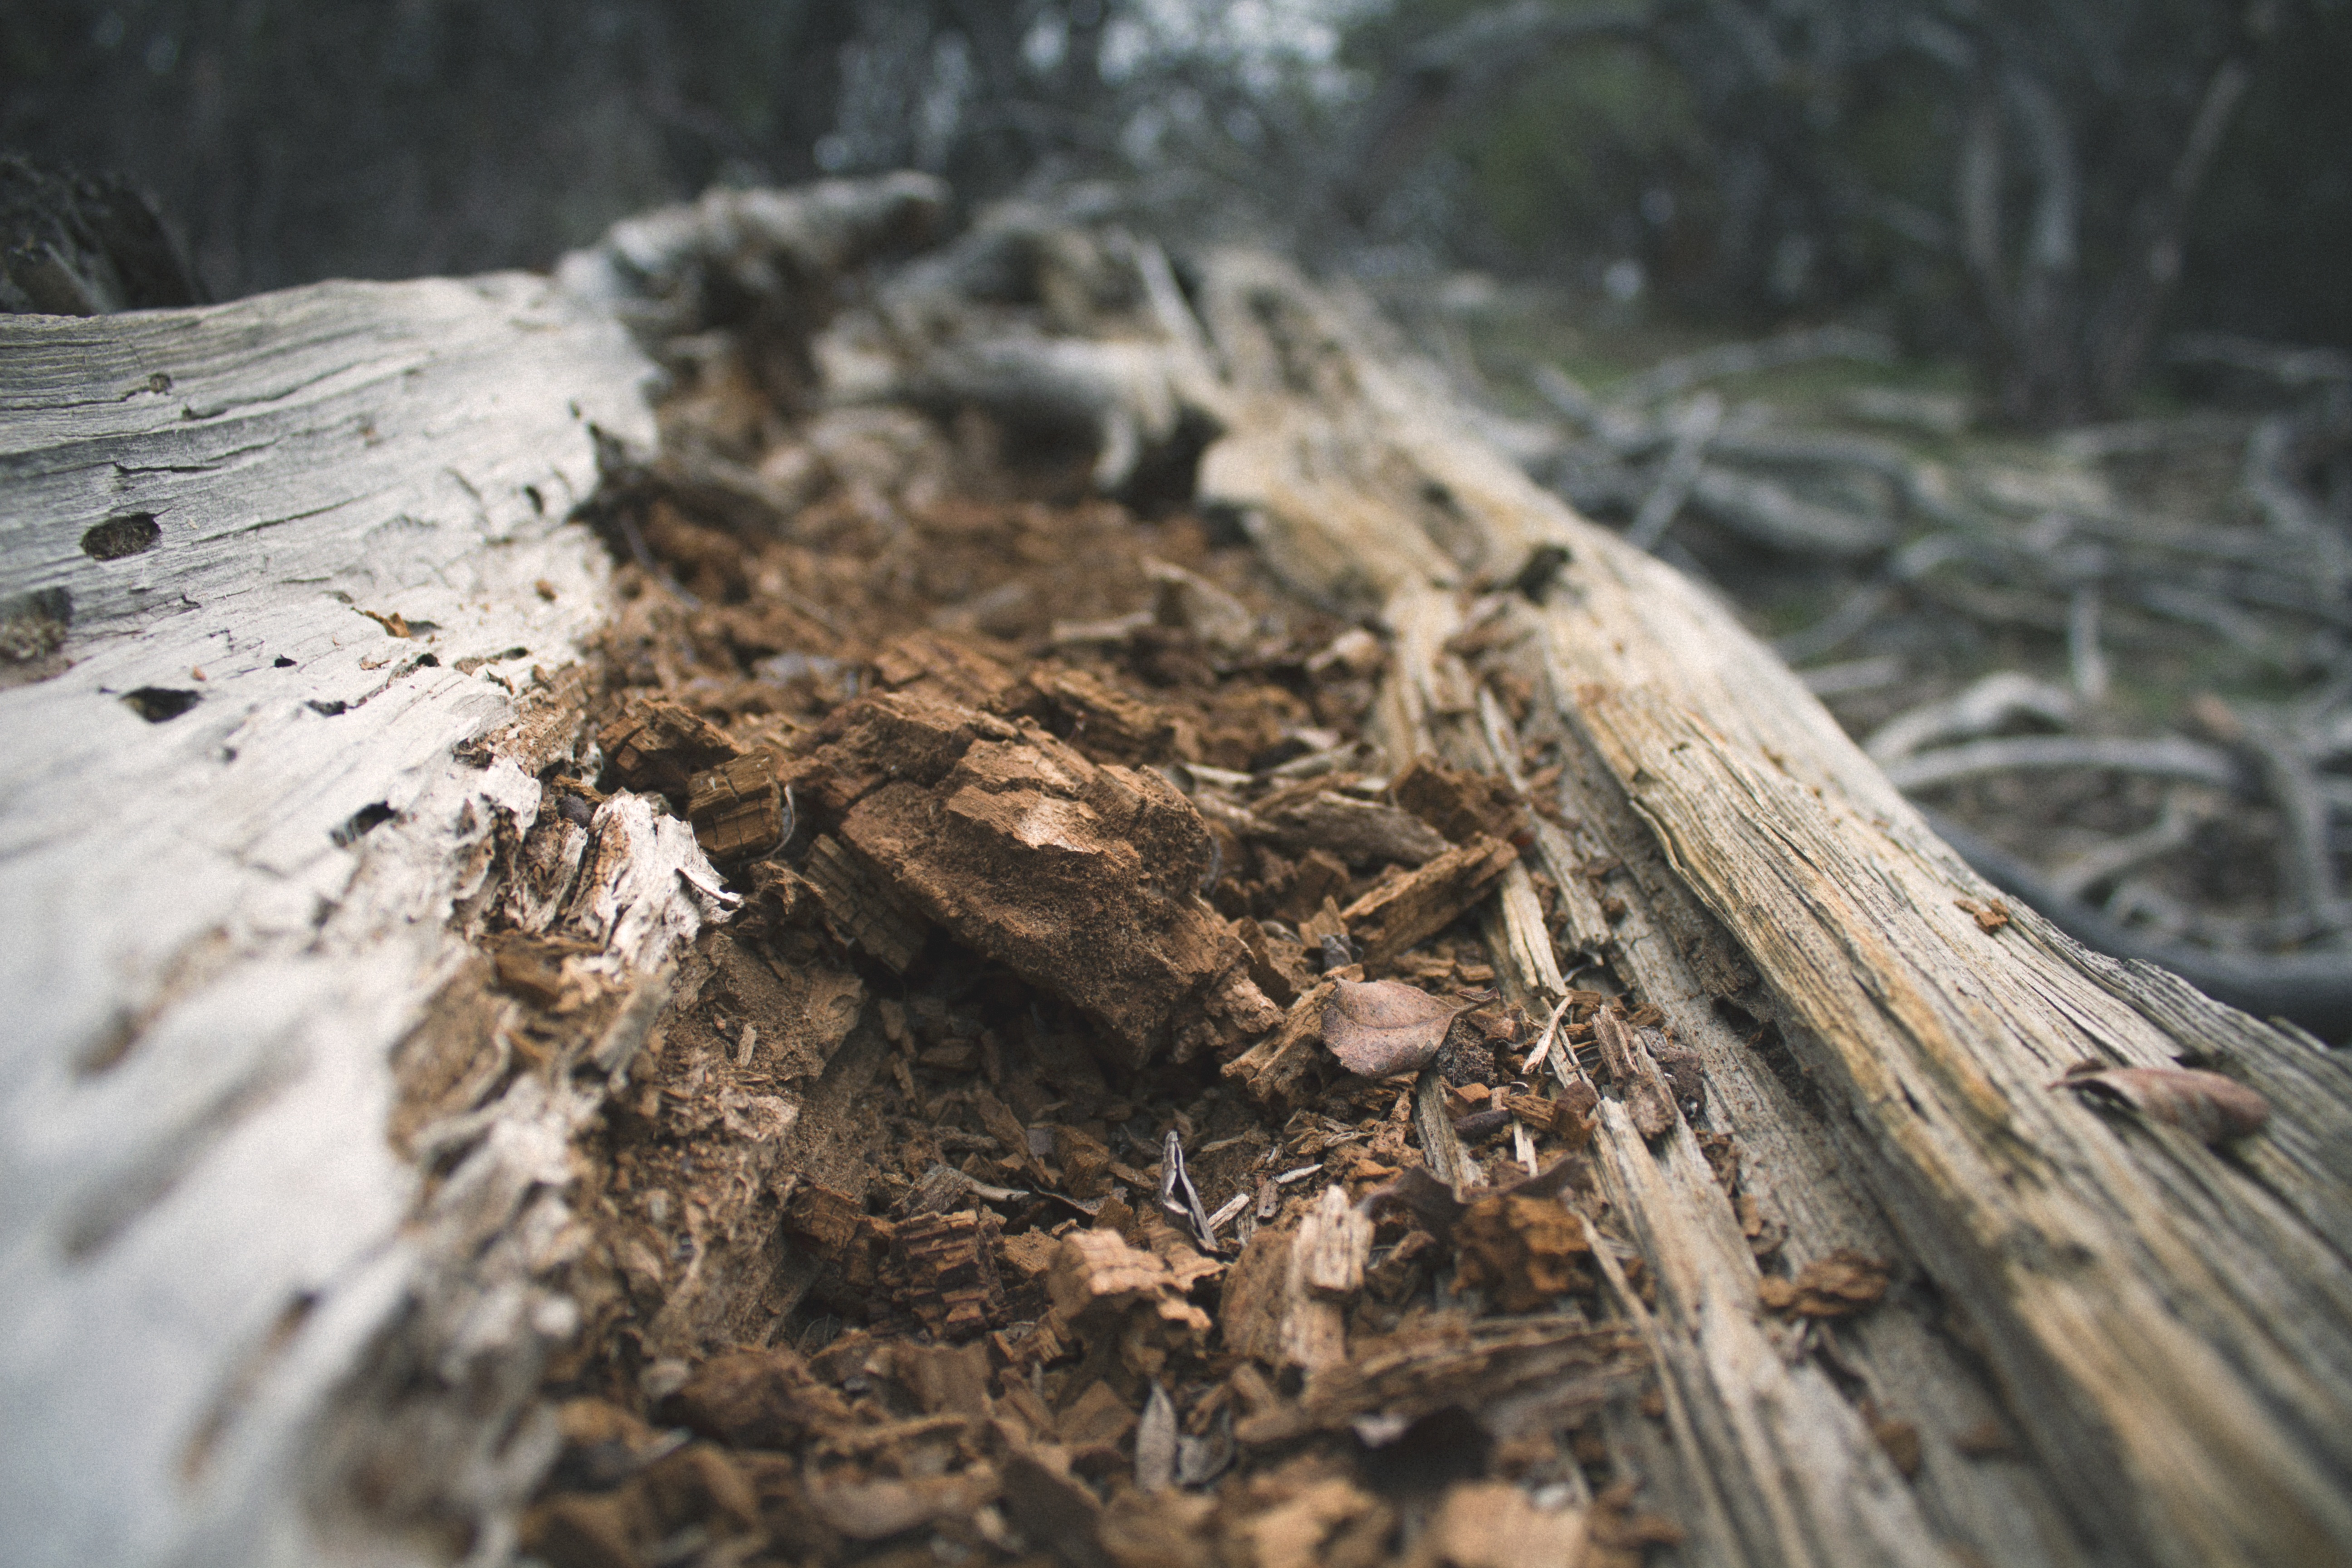
tree, nature, forest, branch, wood, leaf, trunk, wildlife, insect, soil, fauna, close up, woody plant